Tsodilo

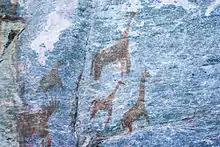
Rock art animals

The Tsodilo Hills have a myriad of red rock art; it can be found all over the site. In Rhino Cave, some of the red paintings seem to be older than the white rhino. Red paintings here, and around Tsodilo, are attributed to the San people.